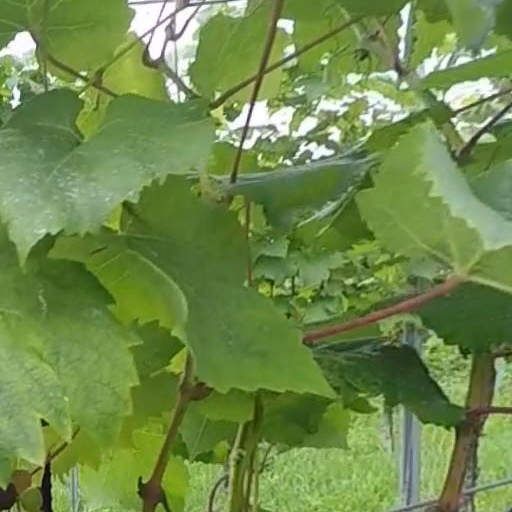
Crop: grape